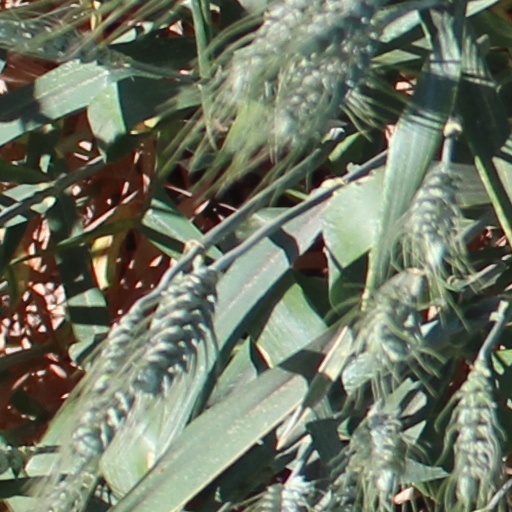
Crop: wheat